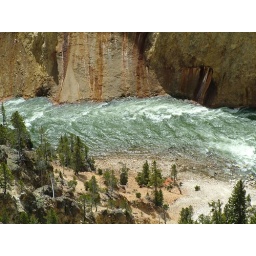
trees growing on the canyon walls with the Yellowstone River far below